Ryan Bradley

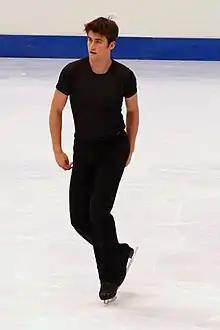
Bradley at the 2006 Skate America

Ryan Scott Bradley (born November 17, 1983) is an American former competitive figure skater. He is the 2008 Skate Canada International silver medalist, the 2009 Skate America bronze medalist, the 2011 U.S. national champion, and a three-time U.S. Collegiate champion.